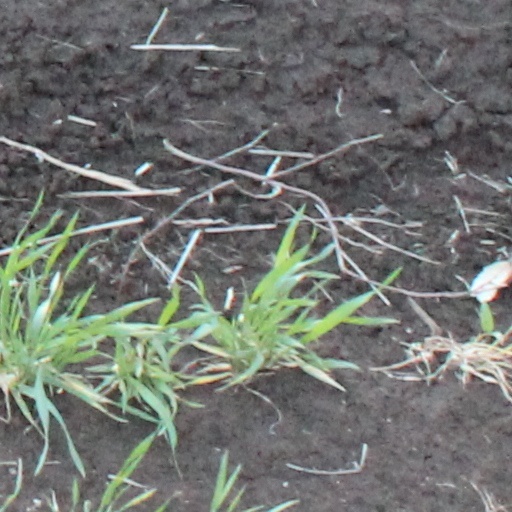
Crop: wheat